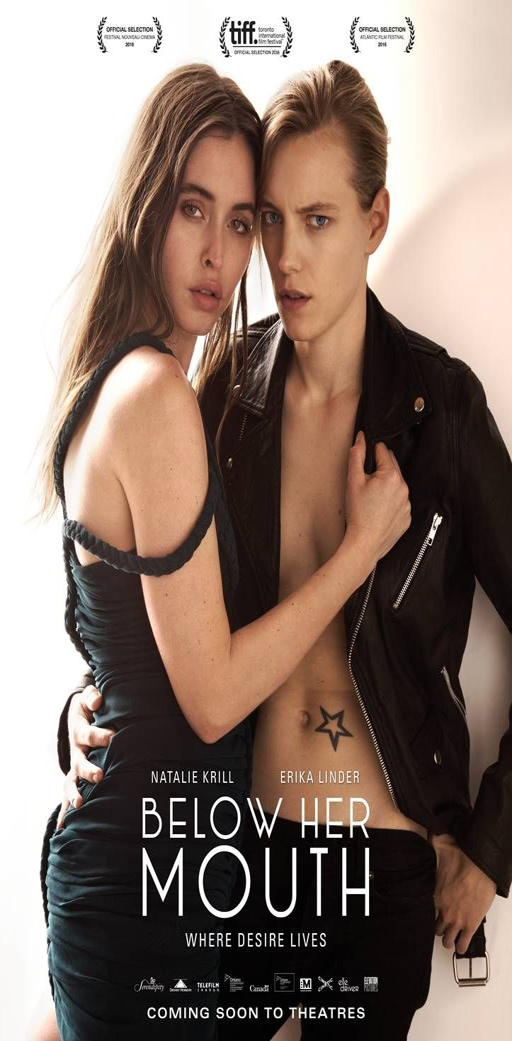
i 'm not against any kind of love and i think this movie will open up your mind from the other point of view , it is somewhat realistic and well portrayed by the actors .